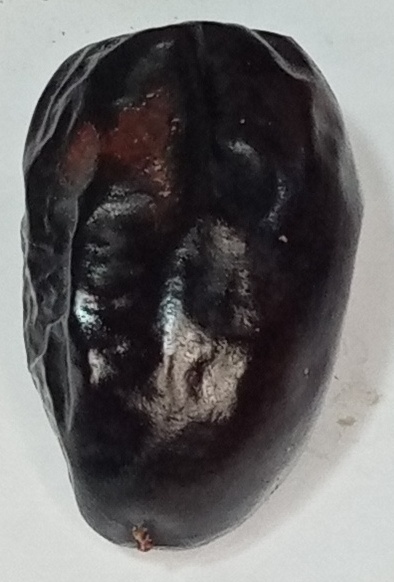
Variety: kupro
Size: large
Grade: grade-2